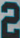
Number: 2